Fundamenta nova theoriae functionum ellipticarum

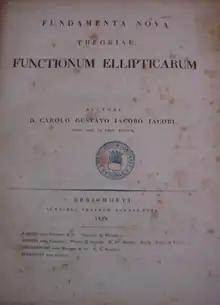
First edition

(from Latin: "New Foundations of the Theory of Elliptic Functions") is a treatise on elliptic functions by German mathematician Carl Gustav Jacob Jacobi. The book was first published in 1829, and has been reprinted in volume 1 of his collected works and on several later occasions. The book introduces Jacobi elliptic functions and the Jacobi triple product identity.